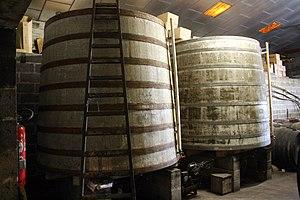
Deux foudres, grands tonneaux servant ici au stockage du Cognac, à Cherves de Cognac, Charente, Poitou-Charentes, France."